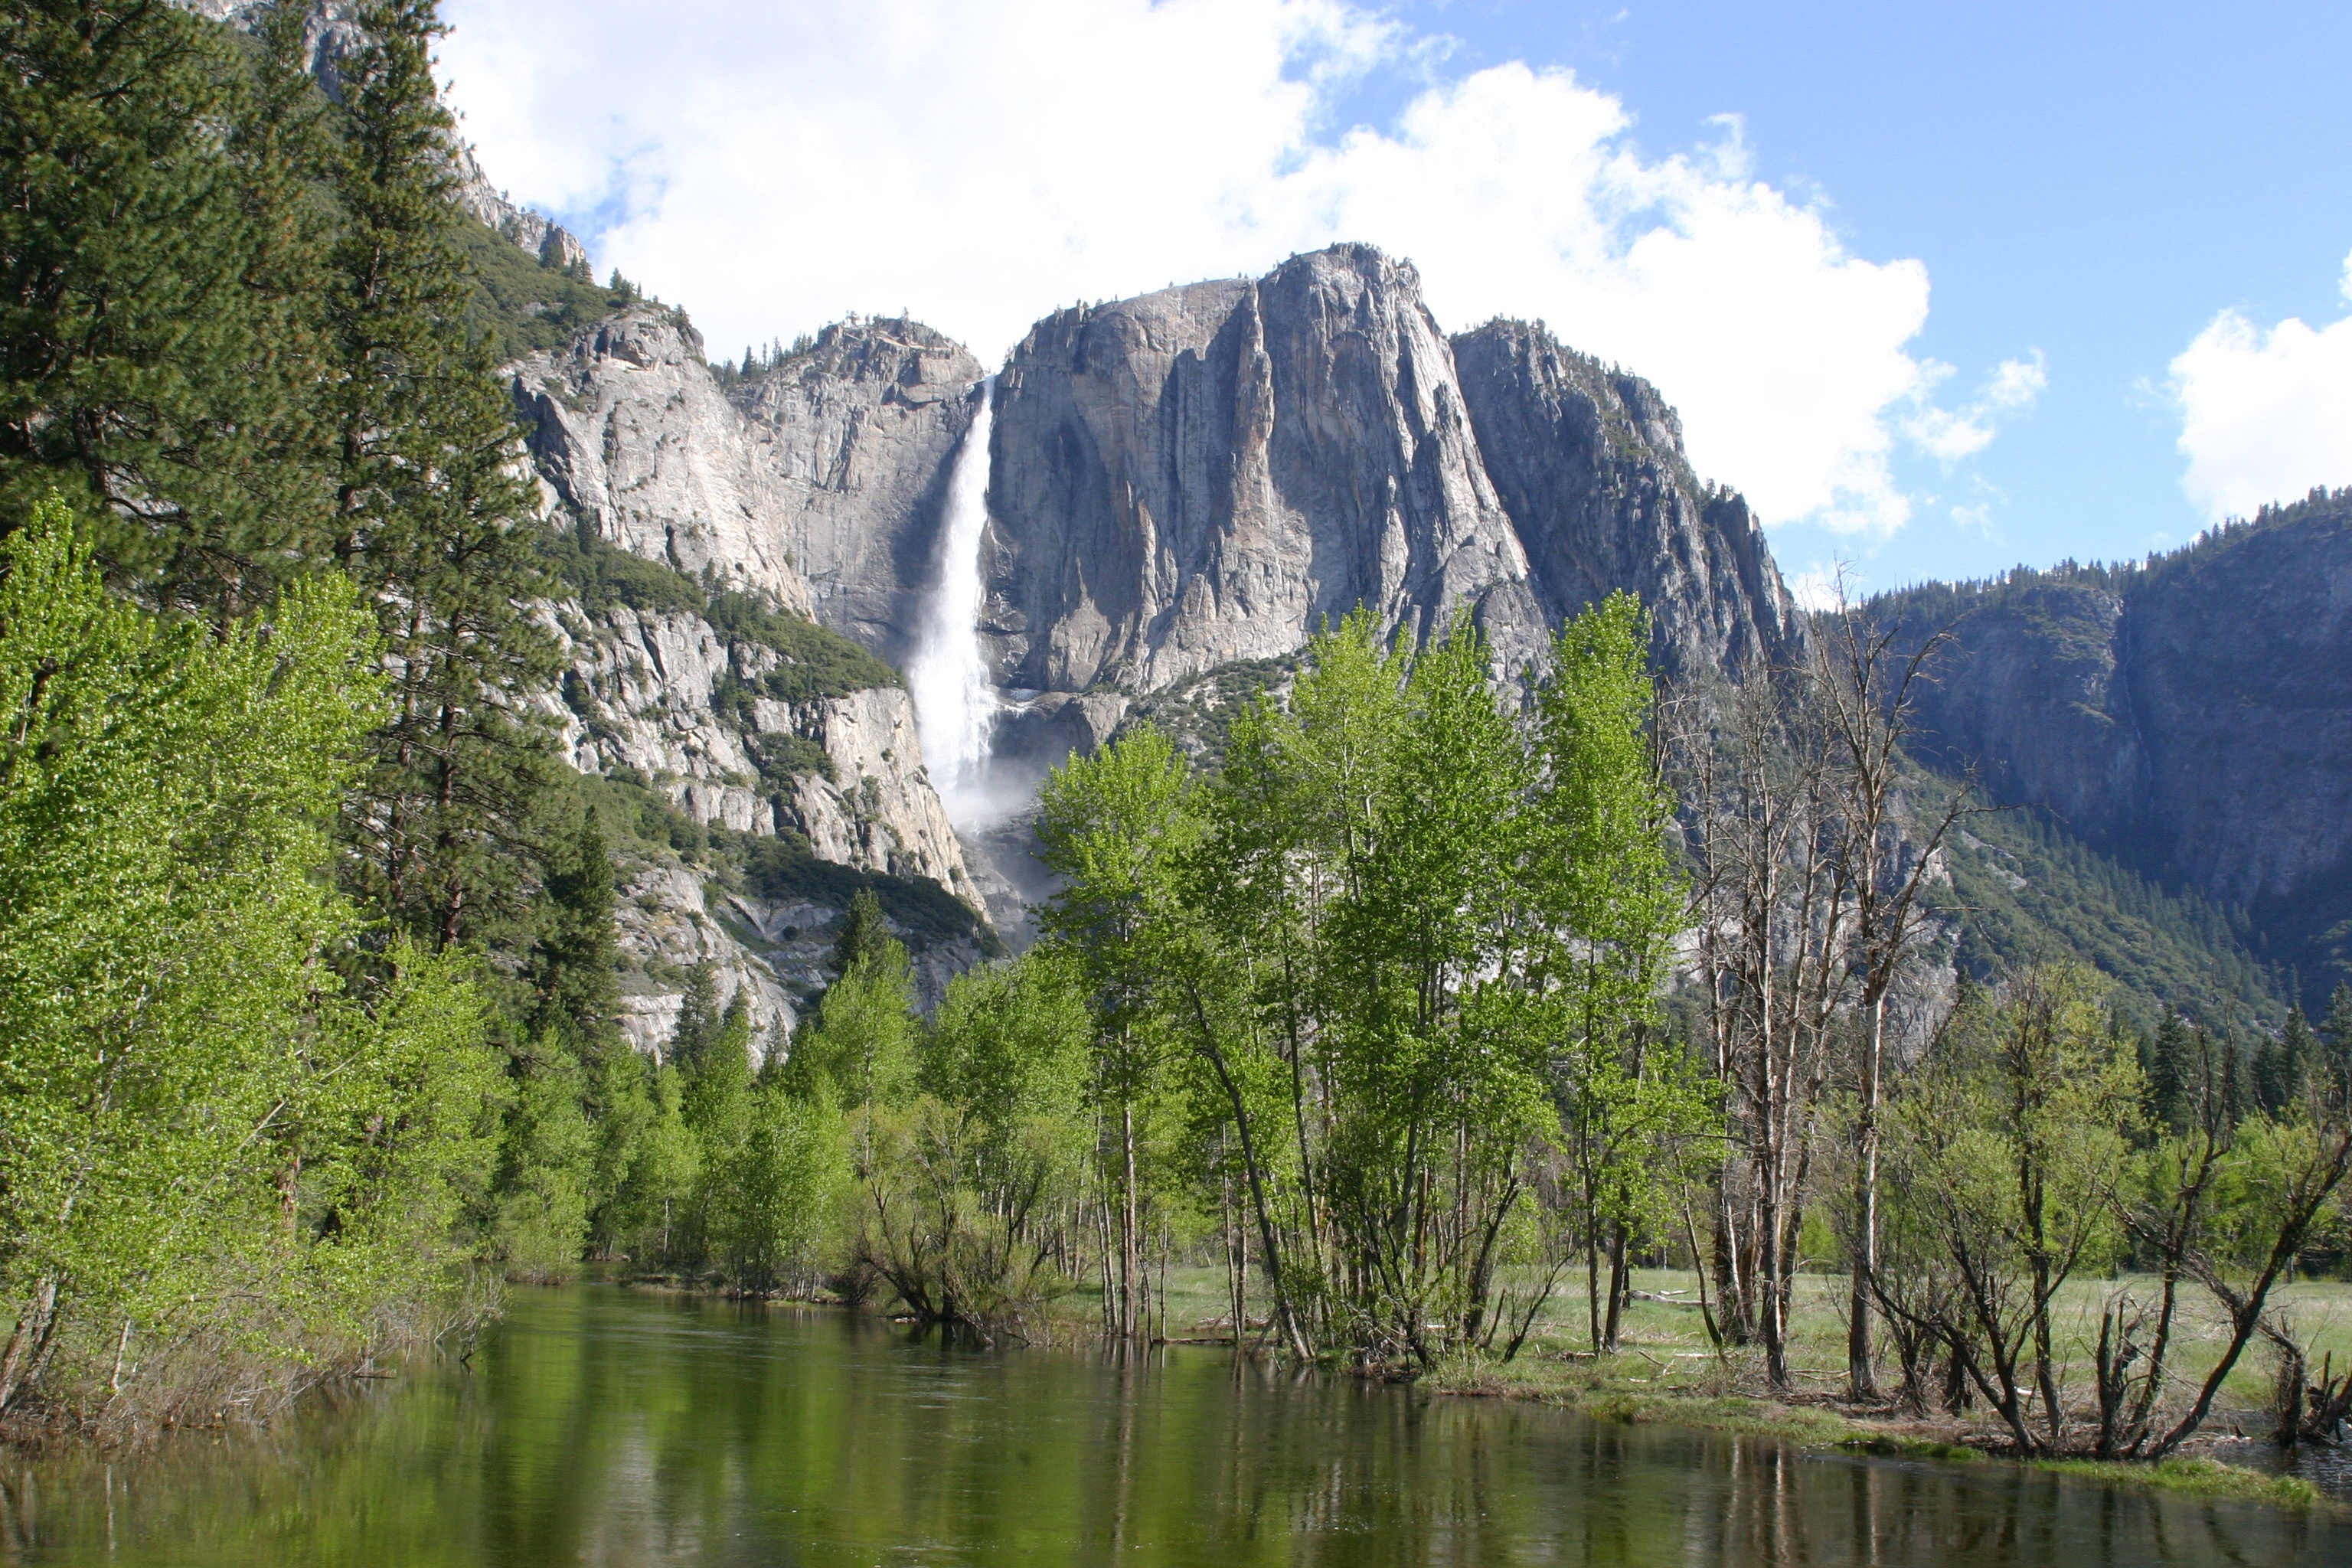
landscape, tree, water, nature, forest, waterfall, wilderness, mountain, hiking, lake, view, valley, mountain range, yosemite, environment, reflection, park, america, fjord, national park, trees, relaxation, enjoy, water feature, more, landform, tarn, mountainous landforms